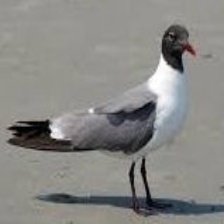
Species: LAUGHING GULL
Scientific name: LEUCOPHAEUS ATRICILLA